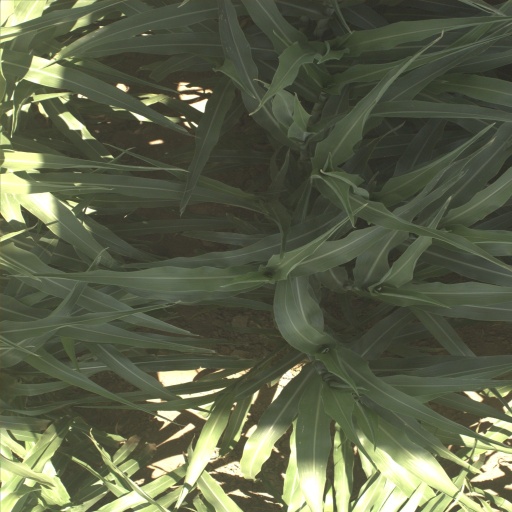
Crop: sorghum